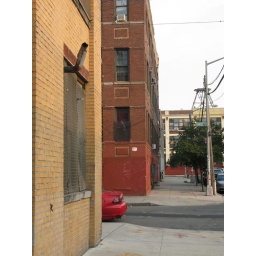
The red building is where I lived in the late 90's